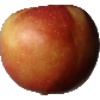
Label: Apple Braeburn 1